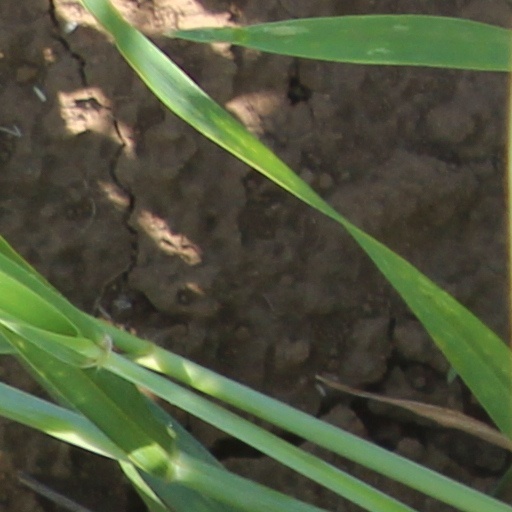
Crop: wheat